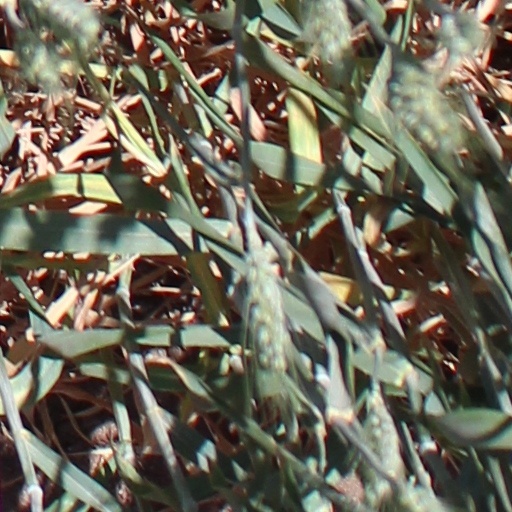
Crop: wheat